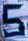
Number: 5